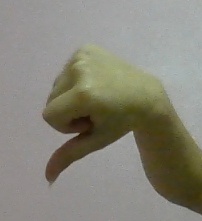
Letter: waw